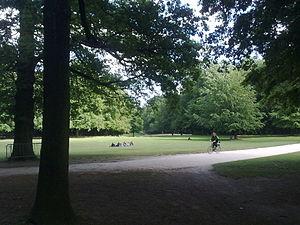
La Pelouse des Anglais au Bois de la Cambre parc de Bruxelles et au premier plan le chêne du 150ème anniversaire.